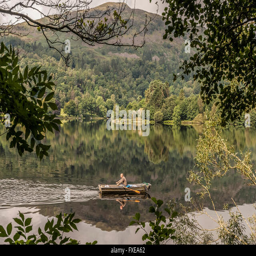
a lone angler in his boat .